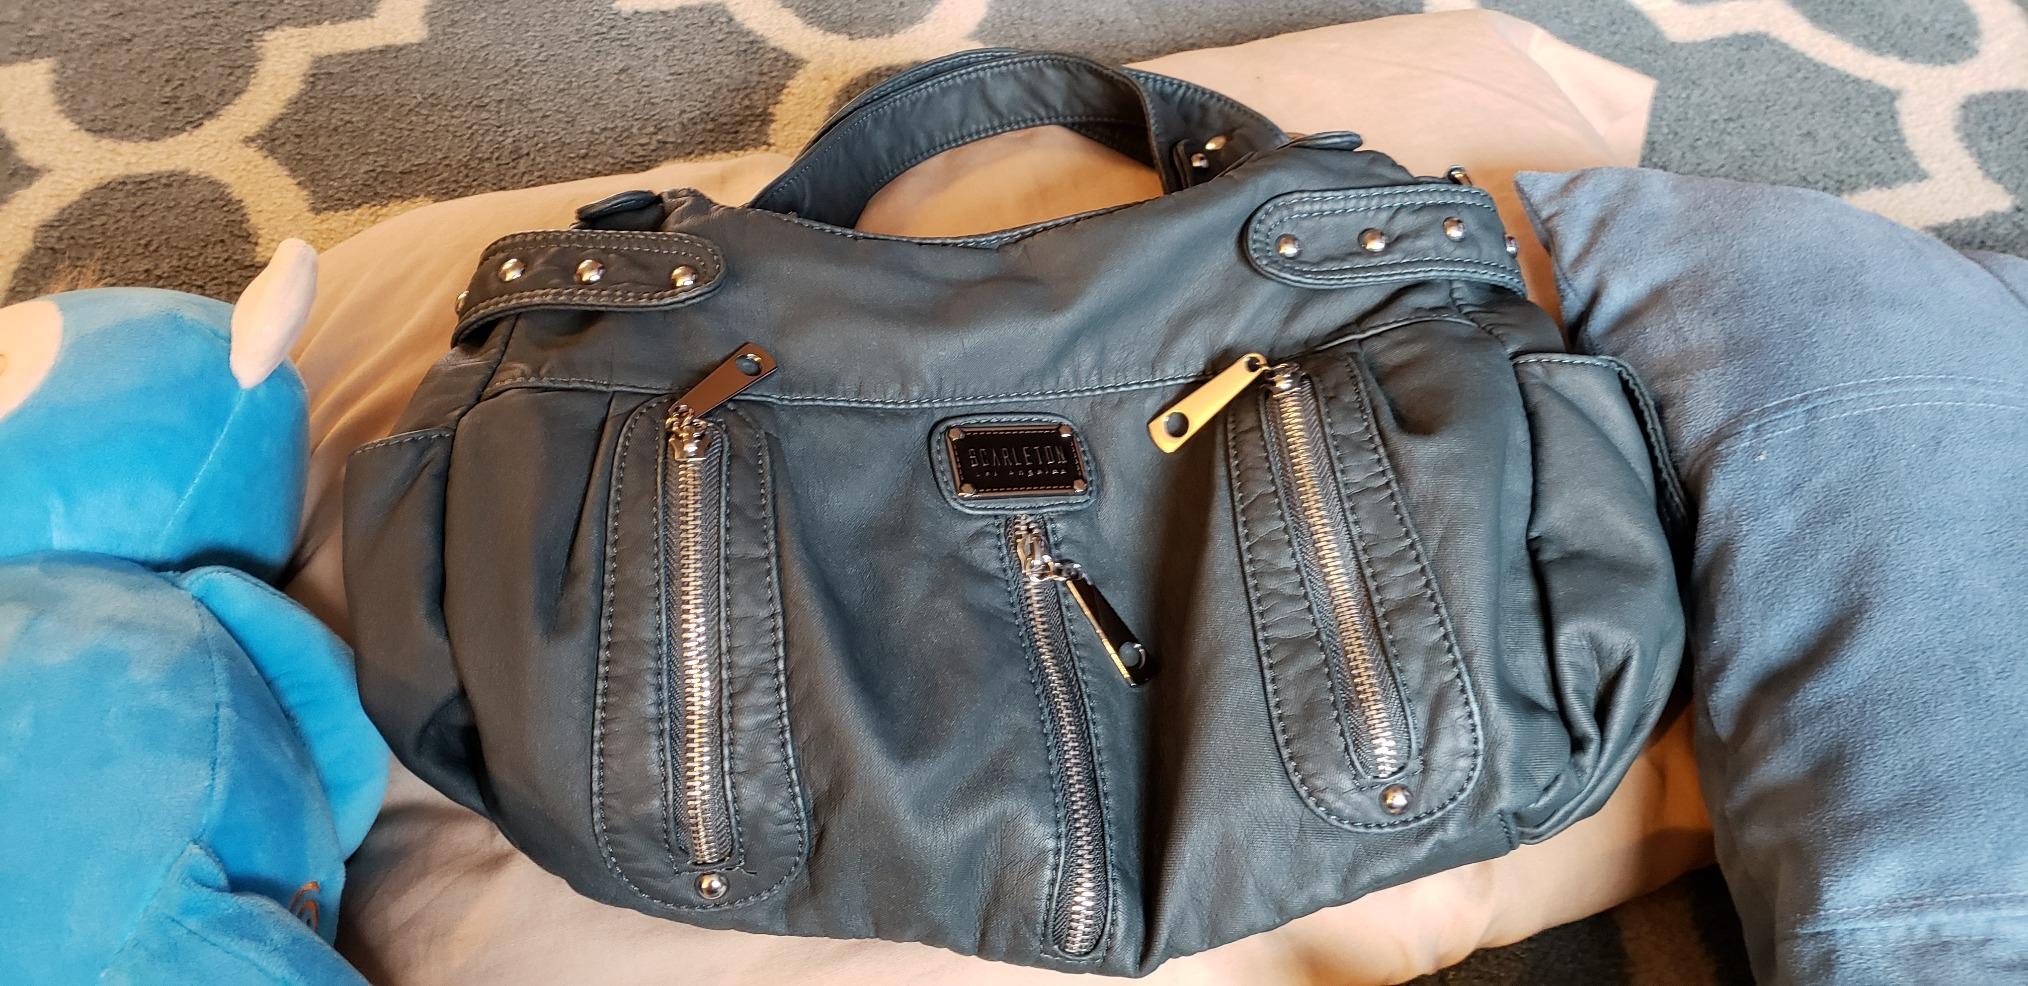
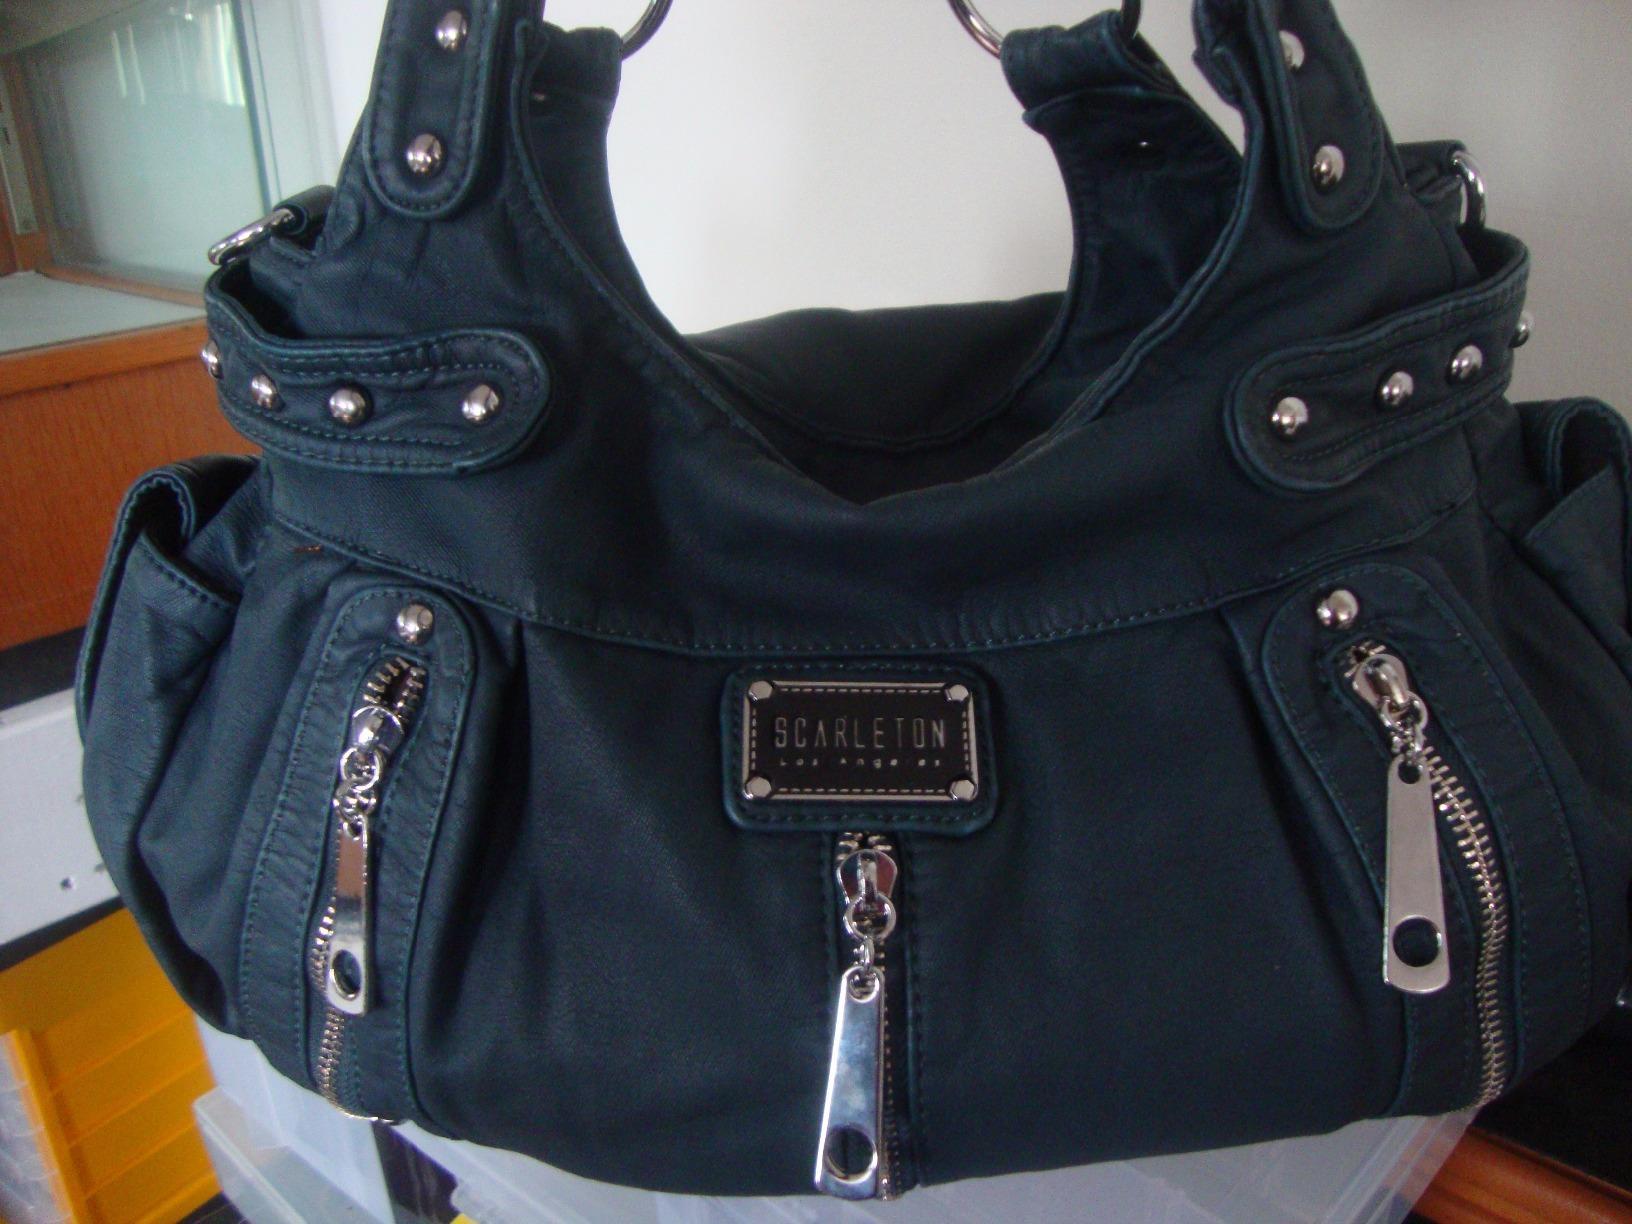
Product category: accessories_handbag
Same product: yes